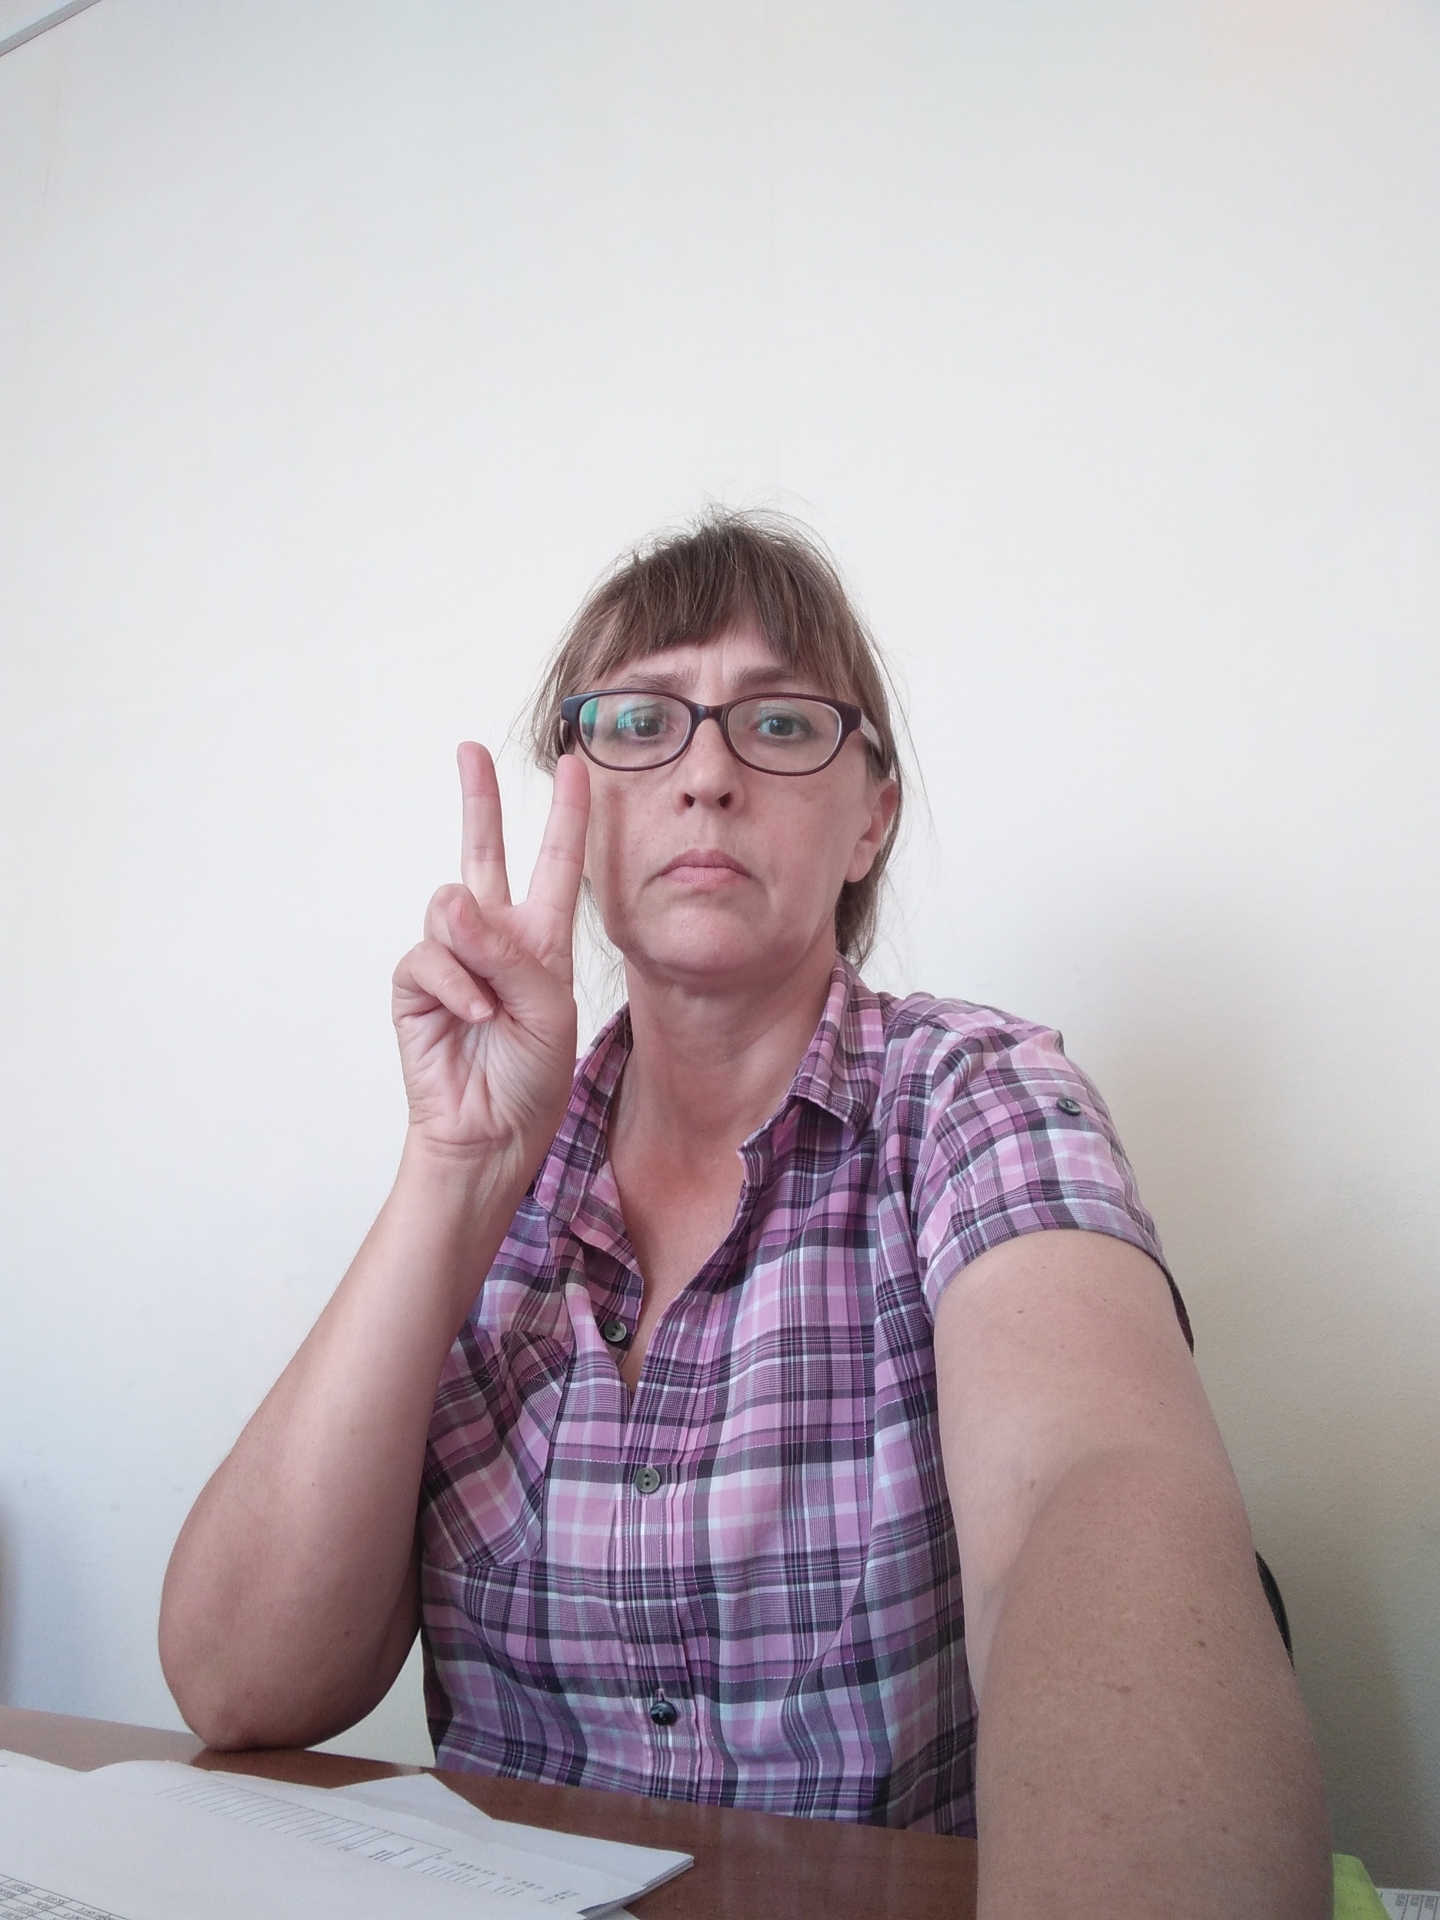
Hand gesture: peace